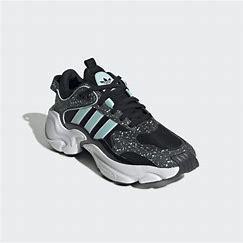
Brand: Adidas
Model: Magmur Runner